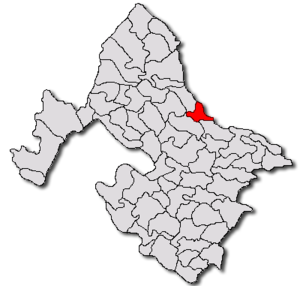
Broșteni est une commune roumaine du județ de Mehedinți, dans la région historique de l'Olténie et dans la région de développement du Sud-Ouest.